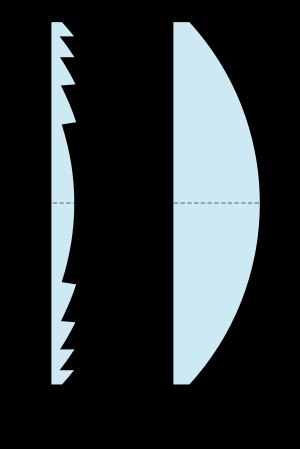
Fresnellinse
Tværsnit af en Fresnellinse (1) og almindelig linse (2) med samme brændvidde.
Fresnellinse er en optisk linse, der er opkaldt efter Augustin-Jean Fresnel.